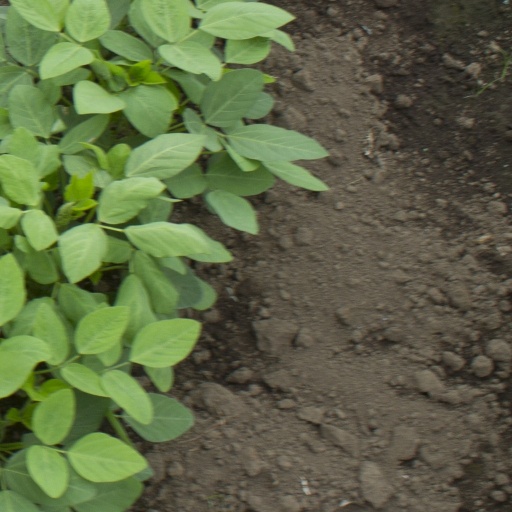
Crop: soybean